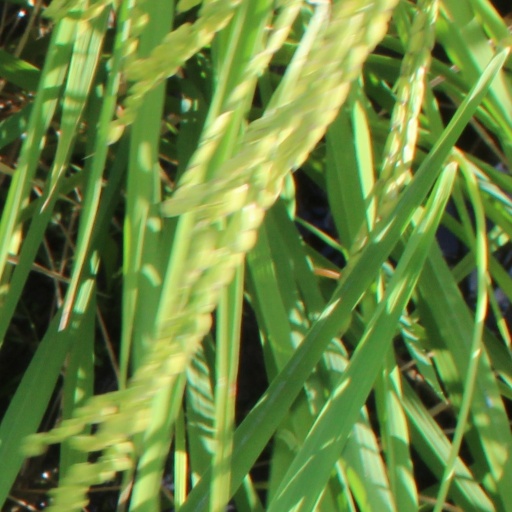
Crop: rice